Roșia Montană protests

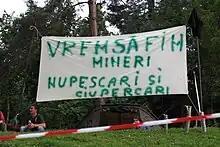
Some of the residents of Roșia Montană support the mining project.

Protests in favor of the mining project took place in Roșia Montană and surrounding localities, but at a lesser scale, their number not surpassing a few hundreds. They were largely orchestrated by RMGC themselves with the support of local administrations. 33 workers had blocked themselves into the Roșia Montană museum shafts 300 metres below ground and threatened to go on hunger strike over fears jobs would be lost if the mining plans did not go ahead. They demanded the presence of Prime Minister Victor Ponta and PNL leader Crin Antonescu. On 15 September, the Prime Minister descended into the underground to discuss with the protesters, resulting in the end of their strike.